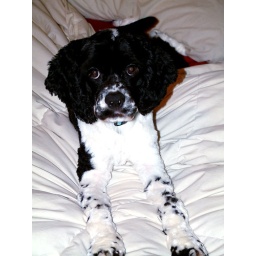
Stupid dog who got hit by a car &amp;amp; lived!